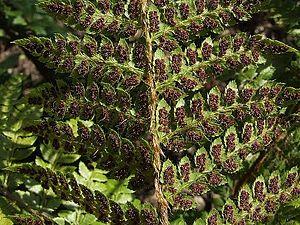
Le Polystique de Braun, Polystichum braunii, est une espèce de fougères de la famille des Dryopteridaceae. Elle est originaire d'Amérique du Nord.